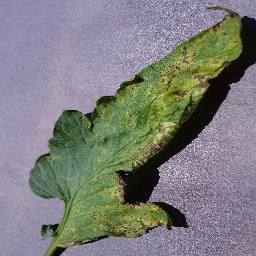
Label: Tomato___Septoria_leaf_spot